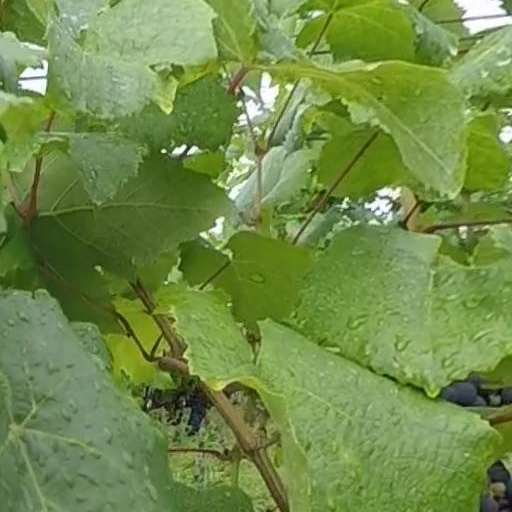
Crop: grape